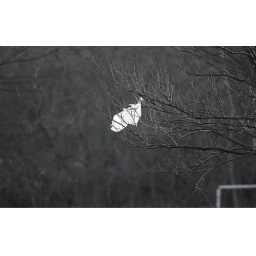
walmart bag in a tree